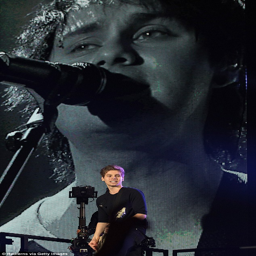
up close : person seen on the big screen behind person on stage on saturday night